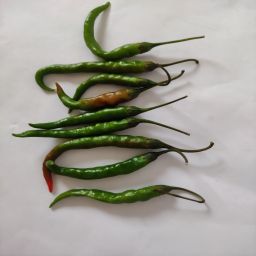
Crop: Chile Pepper
Quality: Ripe